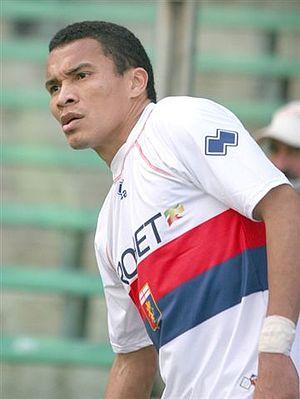
Julio César de León Dailey est un footballeur hondurien né le 13 septembre 1979 à Puerto Cortés.